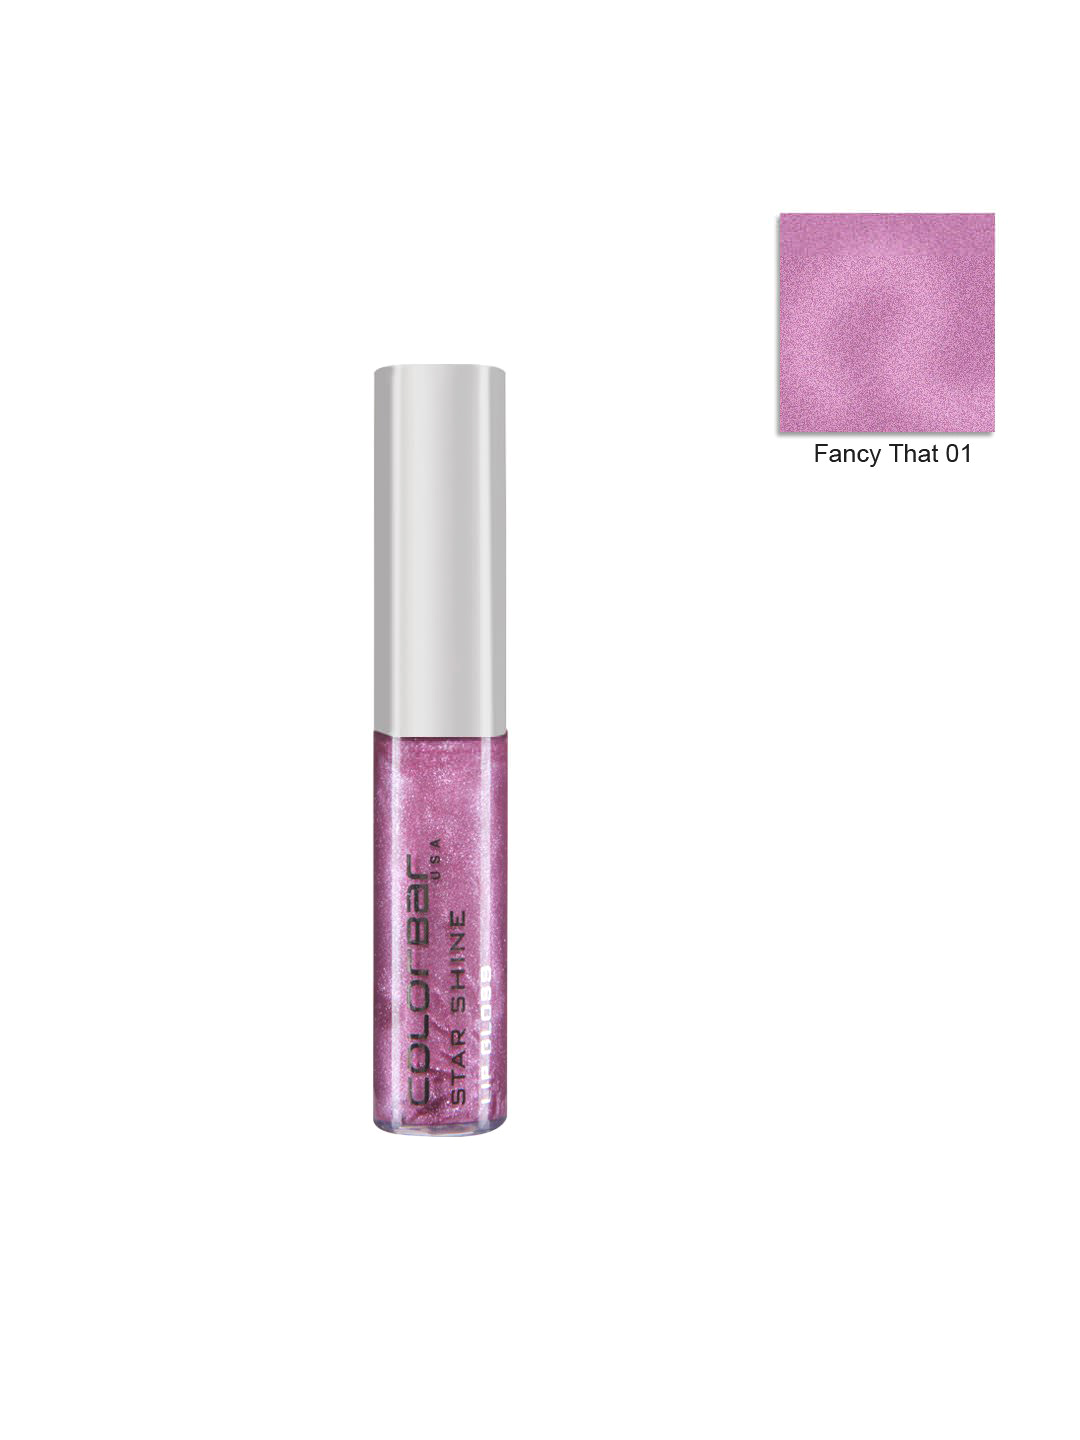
Colorbar Star Shine Fancy That Lip Gloss 01
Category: Personal Care / Lips / Lip Gloss
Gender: Women
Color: Purple
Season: Spring 2017
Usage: Casual